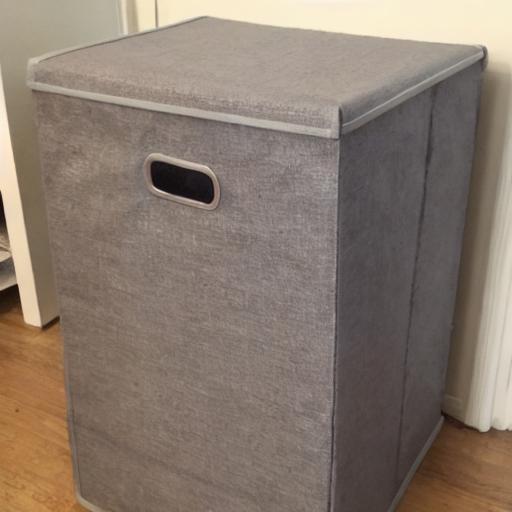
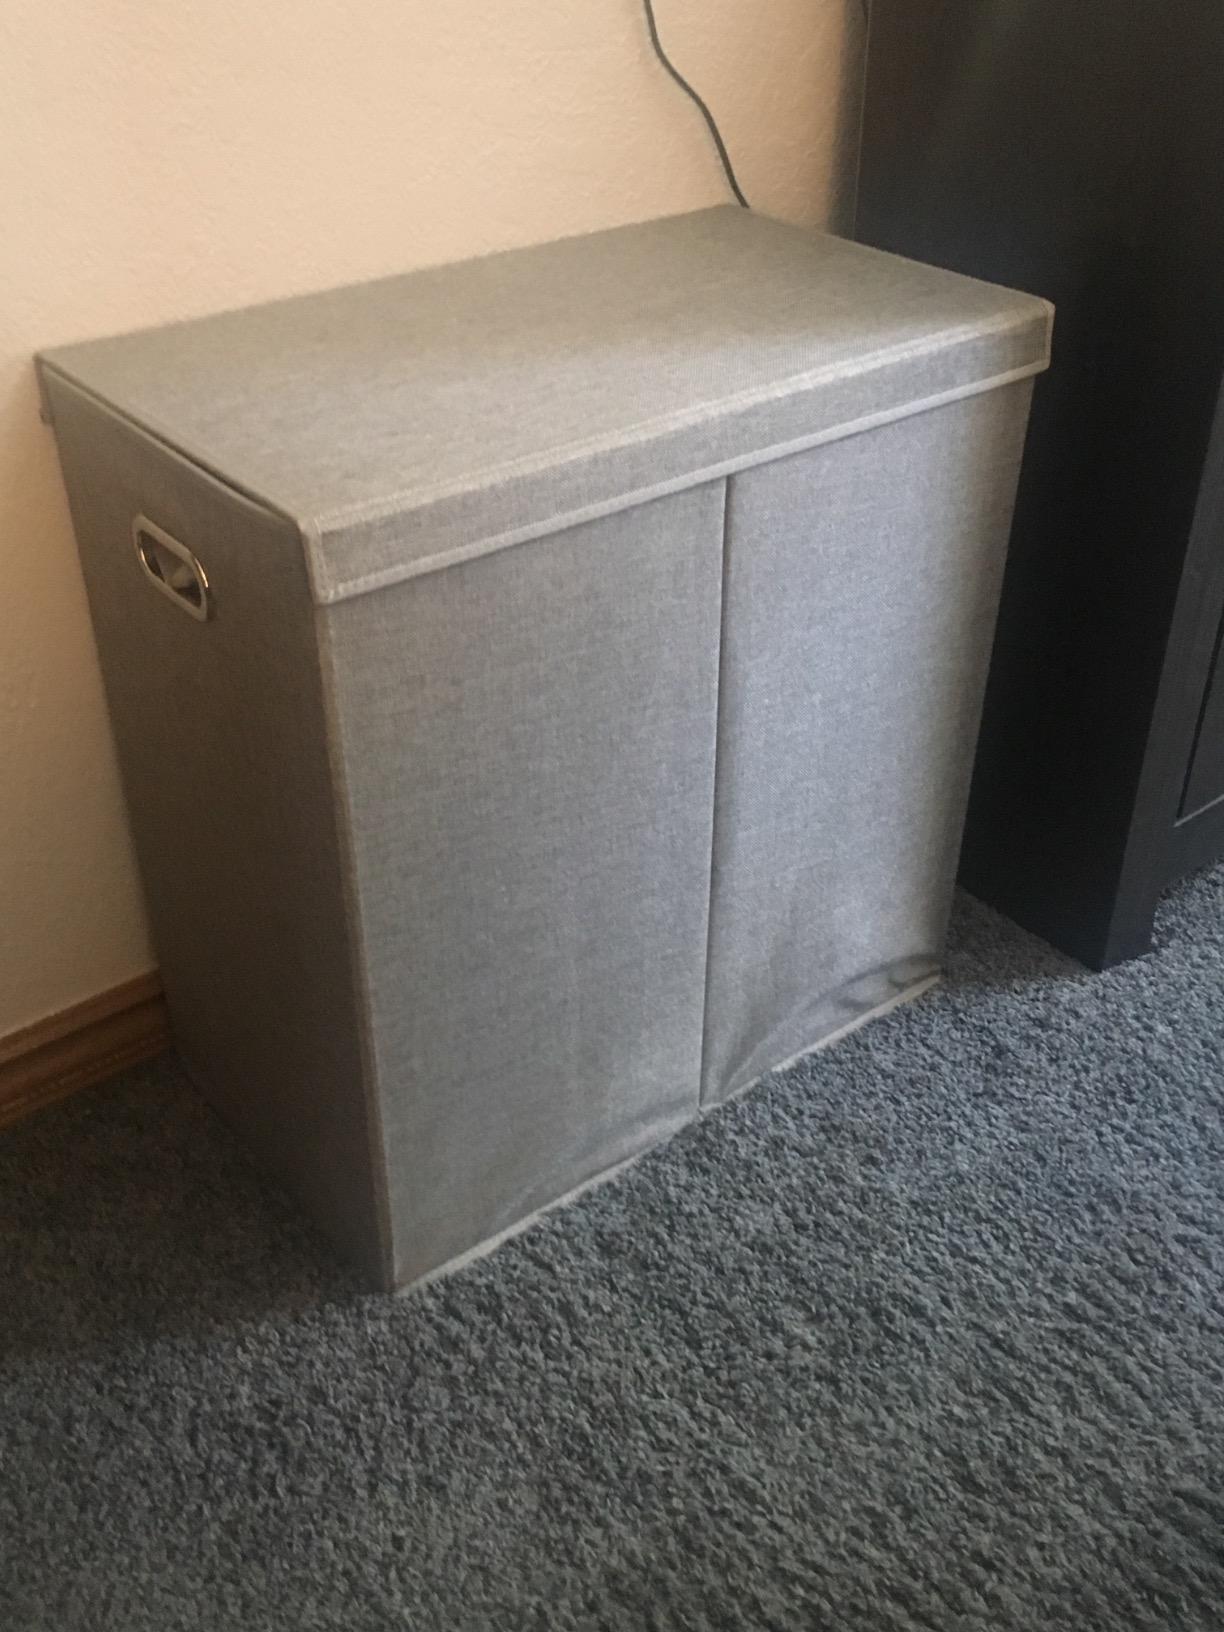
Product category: items_hamper
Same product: no